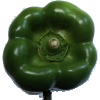
Label: Pepper Green 1